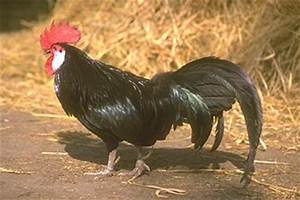
Label: chicken